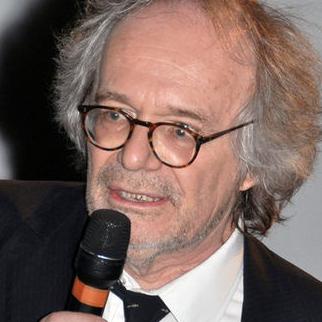
Age: 64